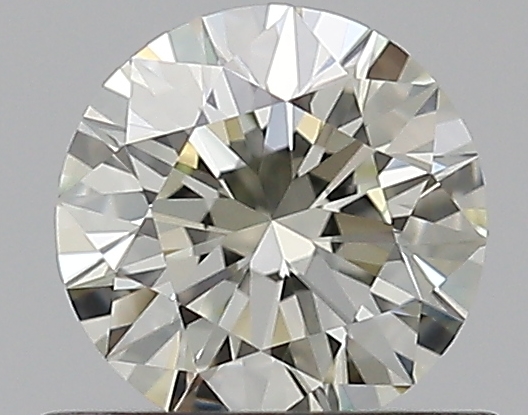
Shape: round
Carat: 0.5
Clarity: VVS1
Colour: M
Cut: EX
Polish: EX
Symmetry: EX
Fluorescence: F
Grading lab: GIA
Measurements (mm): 5.11 x 5.14 x 3.15